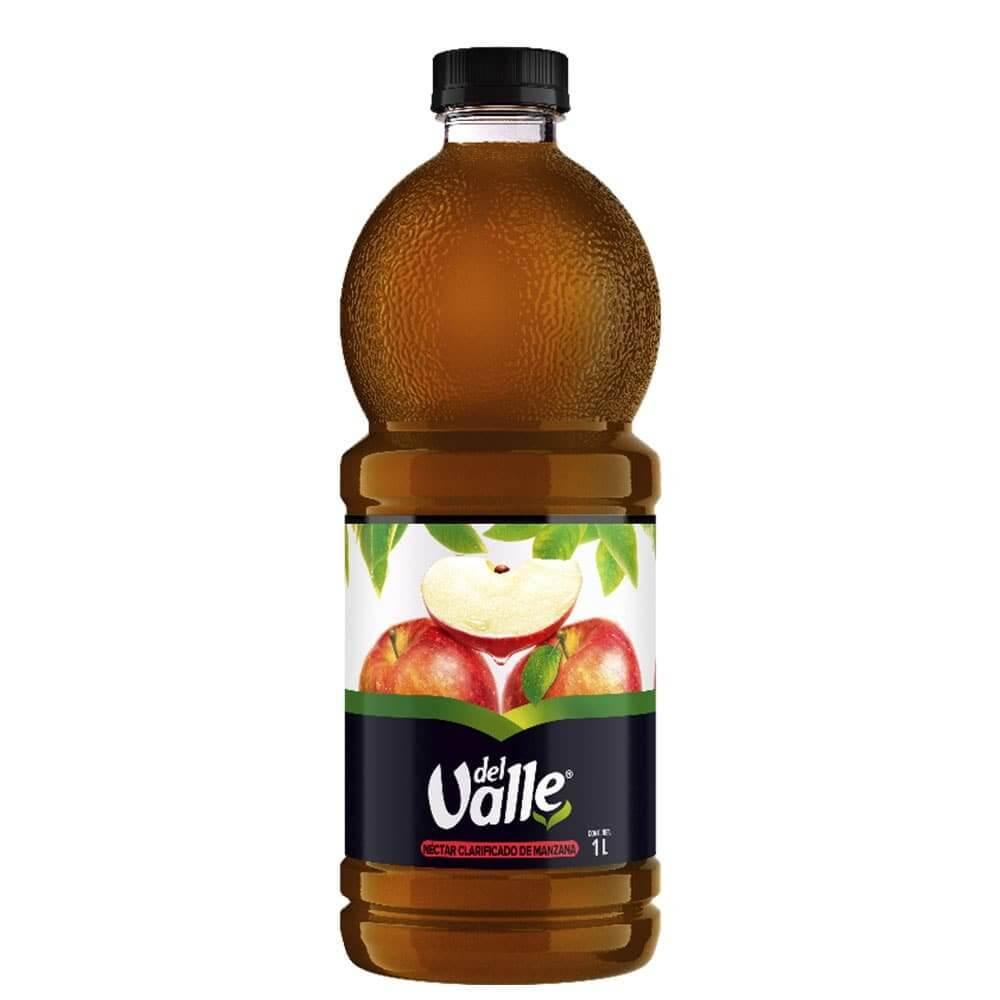
A Del Valle Nectar clarified apple flavor juice in a 1-liters plastic bottle